Galeotto I Malaspina

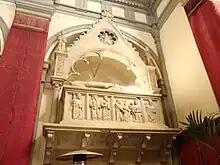
Fosdinovo, Church of San Remigio, Funeral monument of Galeotto I Malaspina, 1367.

Inside the Church of San Remigio in Fosdinovo, there is the marble fourteenth-century funeral monument of Galeotto Malaspina, in which the deceased, as a Knight, is carved in the act of investiture in the presence of the Virgin, of Christ, of Saint John the Baptist, of Saint Anthony of Padua and Saint James the Apostle, the holy holders of the main orders of chivalry in the Middle Ages.